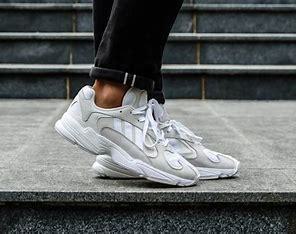
Brand: Adidas
Model: Yung 1